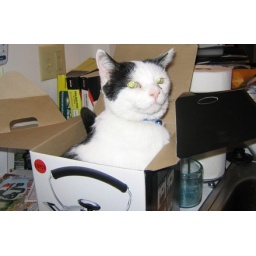
kitty cat in a box